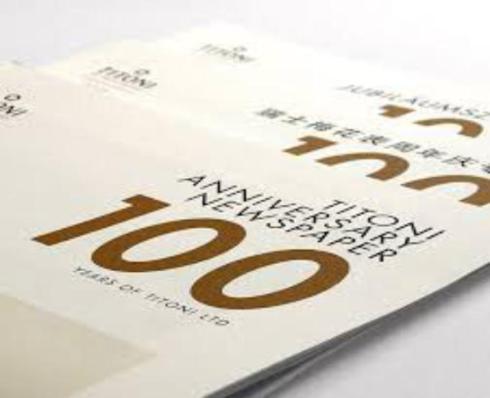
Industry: Clothes